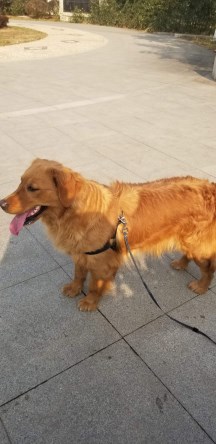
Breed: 5355-n000126-golden_retriever